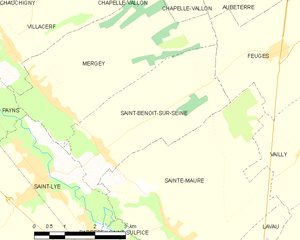
Carte des communes françaises: Saint-Benoît-sur-Seine